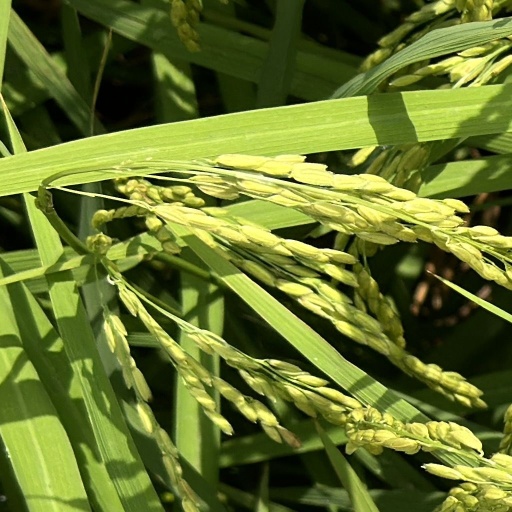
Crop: rice